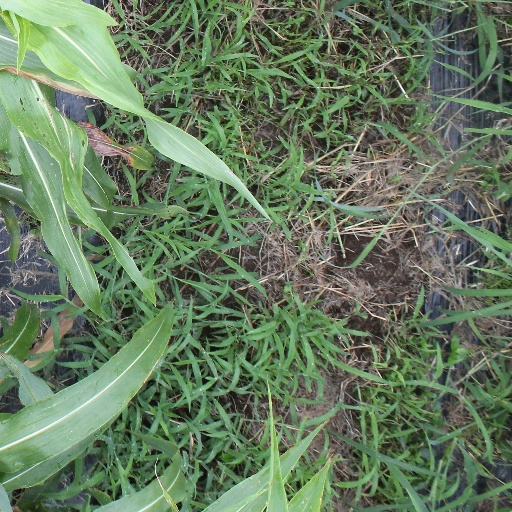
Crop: sorghum